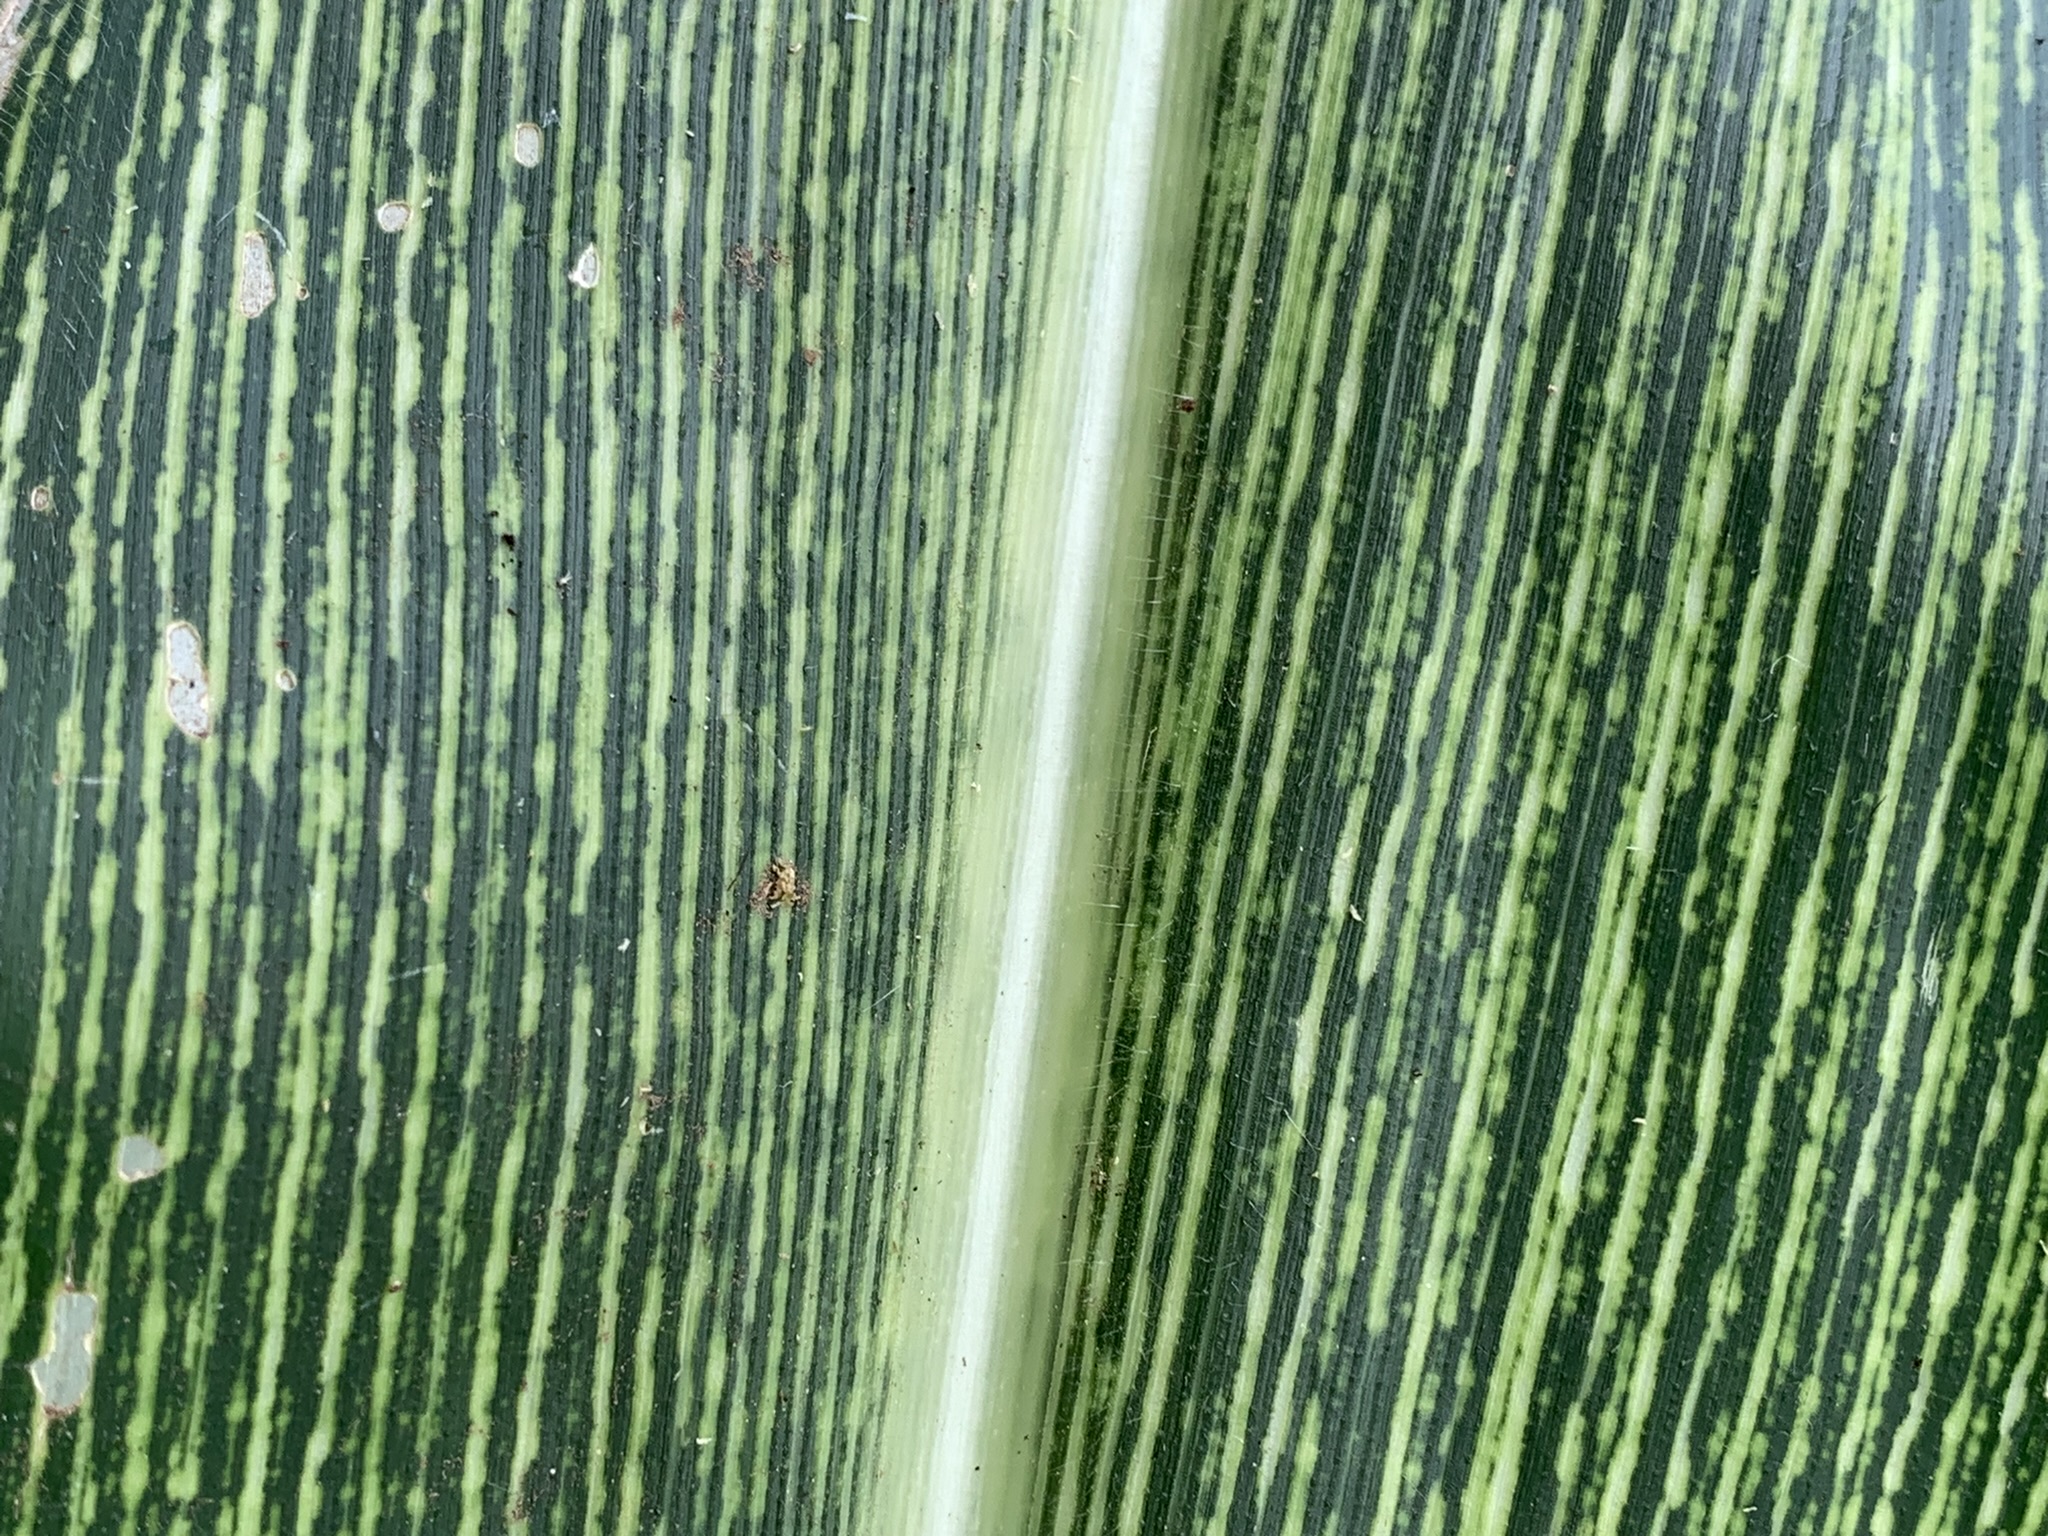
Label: MSV